USS Escape

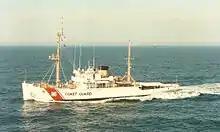
"Escape" in Coast Guard colours.

"Escape" was transferred to the United States Coast Guard and commissioned USCGC "Escape" (WMEC-6), 1 September 1978. She served the Coast Guard until 29 June 1995 when she was returned to the Navy.